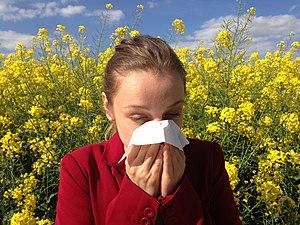
L'éternuement est une expiration brusque et bruyante, semi-autonome ou involontaire par le nez et la bouche, provoquée par un mouvement subit et convulsif des muscles expirateurs en raison d'une irritation des muqueuses nasales ou de leur mise en contact avec un corps étranger.